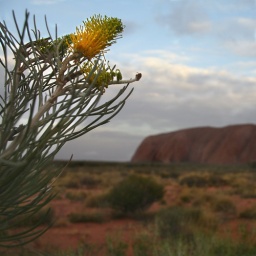
After rain, a flower blooms in the desert, and for a moment it eclipses the usual star of the red center of Australia.